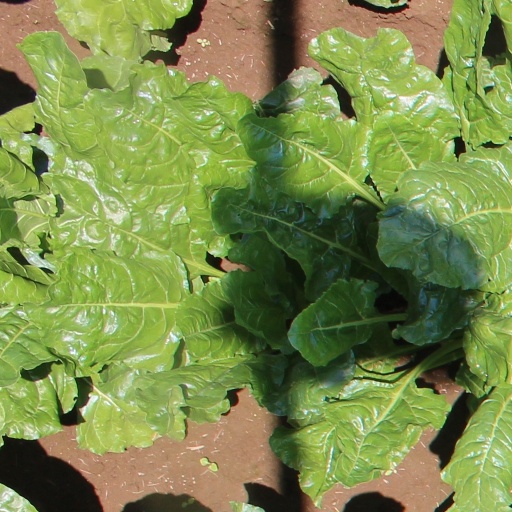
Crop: sugar beet